Shenkursky Uyezd

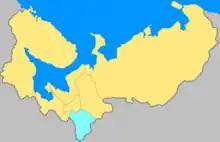
Map of Arkhangelsk Governorate with Shenkursky Uyezd in light blue

Shenkursky Uyezd ("Шенкурский уезд") was one of the subdivisions of the Arkhangelsk Governorate of the Russian Empire. It was situated in the southern part of the governorate. Its administrative centre was Shenkursk.